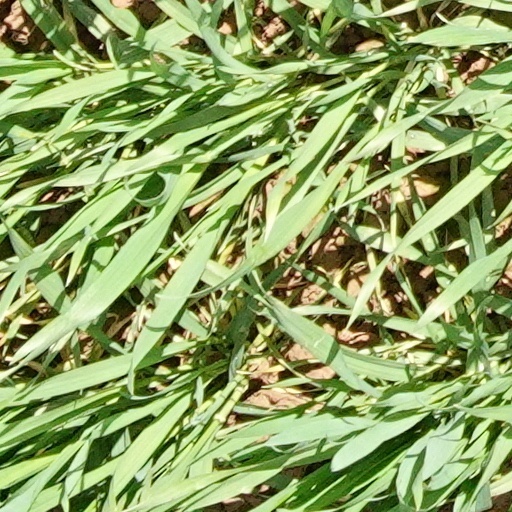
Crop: wheat